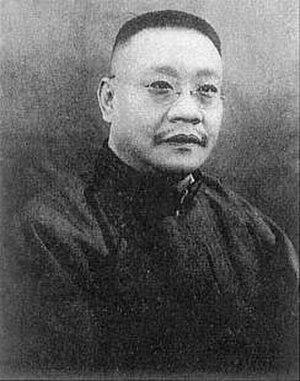
Tan Yankai est un homme politique chinois originaire du Hunan.